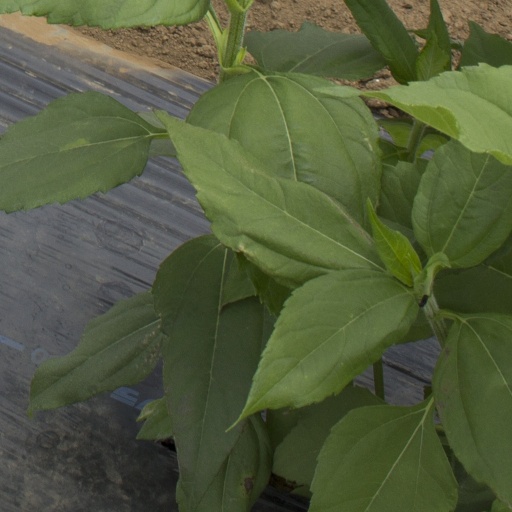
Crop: Jerusalem artichoke